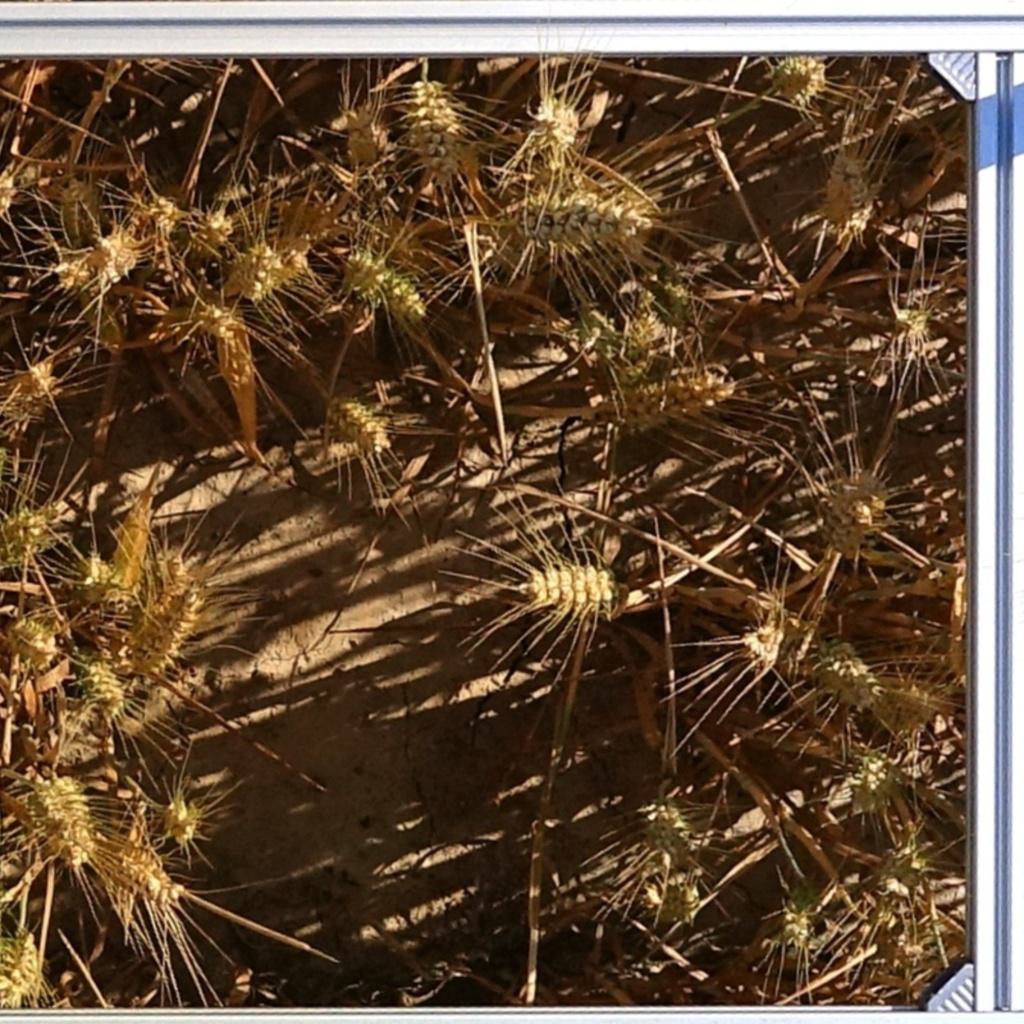
Country: France
Location: VLB
Wheat development stage: Ripening